Nikolay Korolyov (boxer)

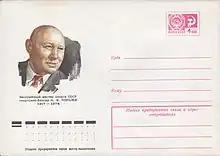

Nikolay Fyodorovich Korolyov (14 March 1917, Moscow – 12 March 1974, Moscow) was a Soviet boxer and trainer. Korolyov was the nine time heavyweight champion of the USSR.